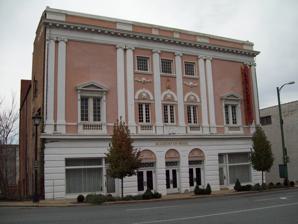
Building: Academy of Music (Lynchburg, Virginia)
Country: United States of America
Year built: 1904
United States historic place Academy of Music U.S. National Register of Historic Places Virginia Landmarks Register Academy of Music, Lynchburg VA, November 2008 Show map of Virginia Show map of the United States Location 522—526 Main St., Lynchburg, Virginia Coordinates 37°25′1″N 79°8′44″W / 37.41694°N 79.14556°W / 37.41694; -79.14556 Built 1904 Architect Frye & Chesterman Architectural style Beaux Arts NRHP reference No. 69000340 VLR No. 118-0001 Significant dates Added to NRHP June 11, 1969 Designated VLR November 5, 1968 The Academy of Music is a historic theatre building located in Lynchburg, Virginia .  The three-story theater was built 1904–05 in the Beaux Arts style with a Neoclassical interior. It was designed by Frye & Chesterman . It is one of the only surviving legitimate theaters of the turn-of-the-century period in Virginia . Some of the more notable European and American names to appear on its stage included Ignace Paderewski , Anna Pavlova , Sarah Bernhardt , Alma Gluck , DeWolf Hopper , Otis Skinner , John Drew and Mrs. Patrick Campbell . In 2008, the Lynchburg Academy of Fine Arts received a $245,000 earmark from Representative Bob Goodlatte from the Community Development Fund of the United States Department of Housing and Urban Development , for renovations to the building. It was listed on the National Register of Historic Places in 1969. References